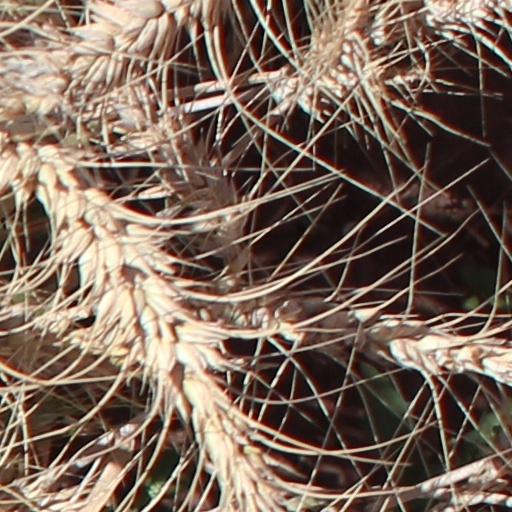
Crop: wheat